Mendelssohn (horse)

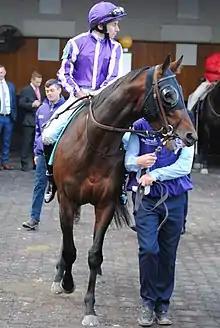
Mendelssohn at the 2018 Breeders' Cup

In the Jockey Club Gold Cup at Belmont Park on 29 September Mendelssohn was matched against older horses and started the 4.3/1 second favourite. He was among the leaders from the start and kept on well in the straight to finish third behind Discreet Lover and Thunder Snow, beaten two lengths by the winner. On 3 November Mendelssohn was one of six three-year-old colts in a fourteen-runner field which contested the Breeders' Cup Classic at Churchill Downs. After setting the pace he led the field into the straight but was overtaken approaching the final furlong and came home fifth behind Accelerate, Gunnevera, Thunder Snow and Yoshida, beaten two and a quarter lengths behind the winner. He was the first three-year-old to finish and the horses coming home behind included West Coast, Discreet Lover, Catholic Boy, Mind Your Biscuits, McKinzie (Pennsylvania Derby) and Roaring Lion.